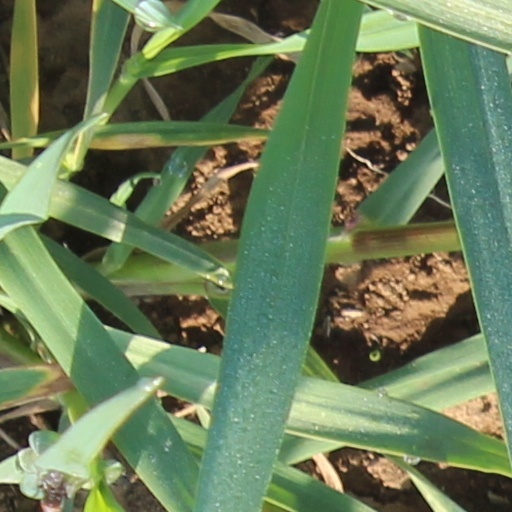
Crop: wheat